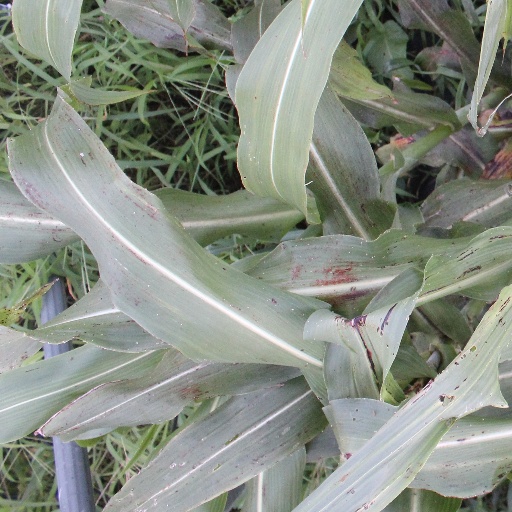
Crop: sorghum